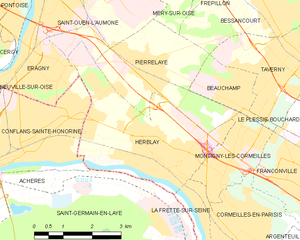
Carte des communes françaises Herblay